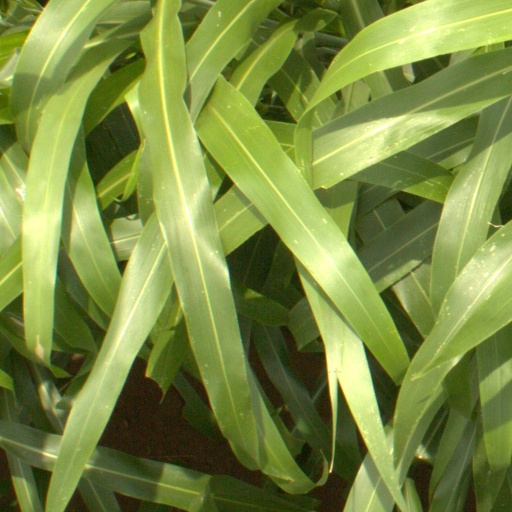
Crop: sorghum